Noisy miner

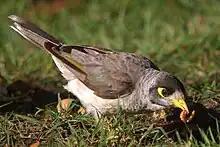
An immature bird (with brownish feathers) eats a mealworm.

The noisy miner primarily eats nectar, fruit, and insects, and occasionally it feeds on small reptiles or amphibians. It is both arboreal and terrestrial, feeding in the canopy of trees, on trunks and branches, and on the ground. It forages within the colony's territory throughout the year, usually in groups of five to eight birds, although hundreds may gather at a stand of flowering trees, such as banksia. The noisy miner collects nectar directly from flowers, hanging upside down or straddling thin branches acrobatically to access the nectar; it takes fruit from trees or fallen on the ground; gleans or hawks for invertebrates; and picks through leaf litter for insects. It has been recorded turning over the dried droppings of emu ("Dromaius novaehollandiae") and eastern grey kangaroo ("Macropus giganteus"), searching for insects.